Sarah

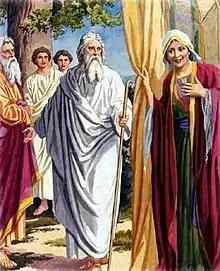
A depiction of Sarah and Abraham

According to Book of Genesis 20:12, in conversation with the Philistine king Abimelech of Gerar, Abraham describes Sarah as both his wife and his half-sister ("my father's daughter, but not my mother's"). Such unions were later explicitly banned in the Book of Leviticus. However, some commentators identify her as Iscah (Genesis 11:29), a daughter of Abraham's brother Haran.